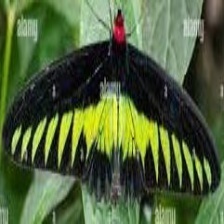
Species: BROOKES BIRDWING